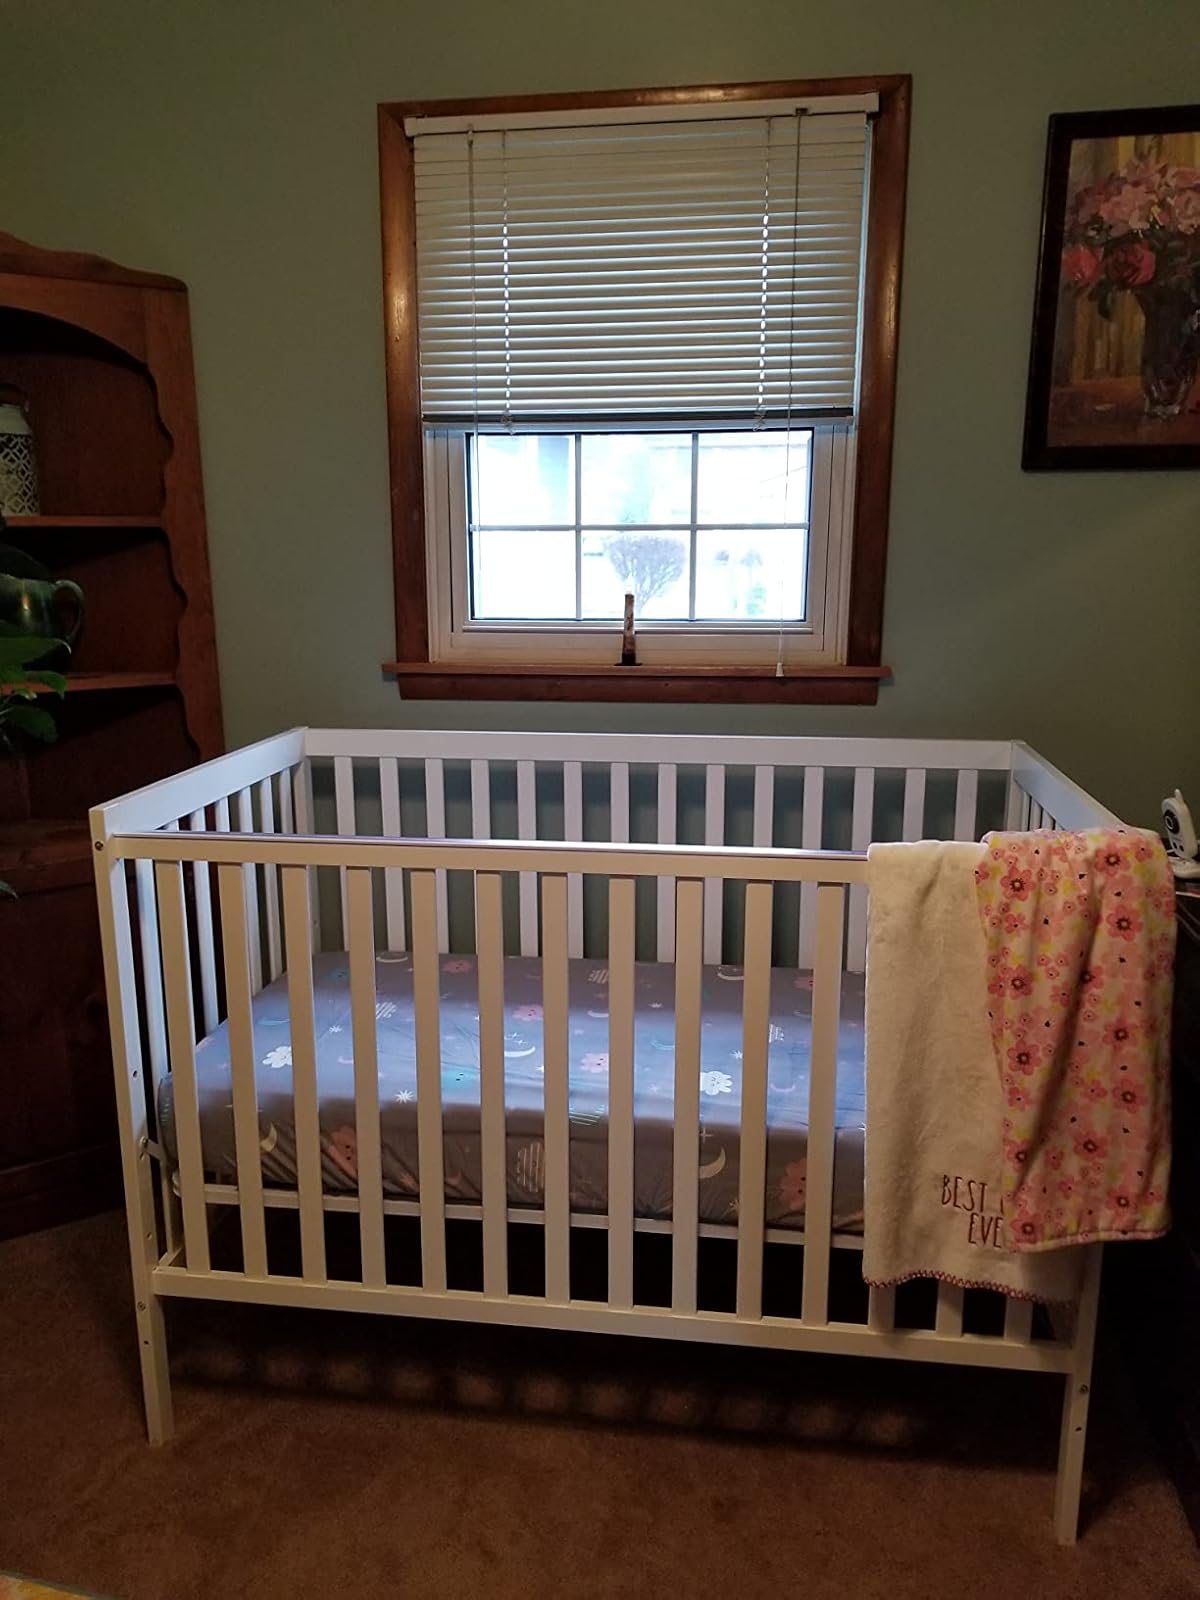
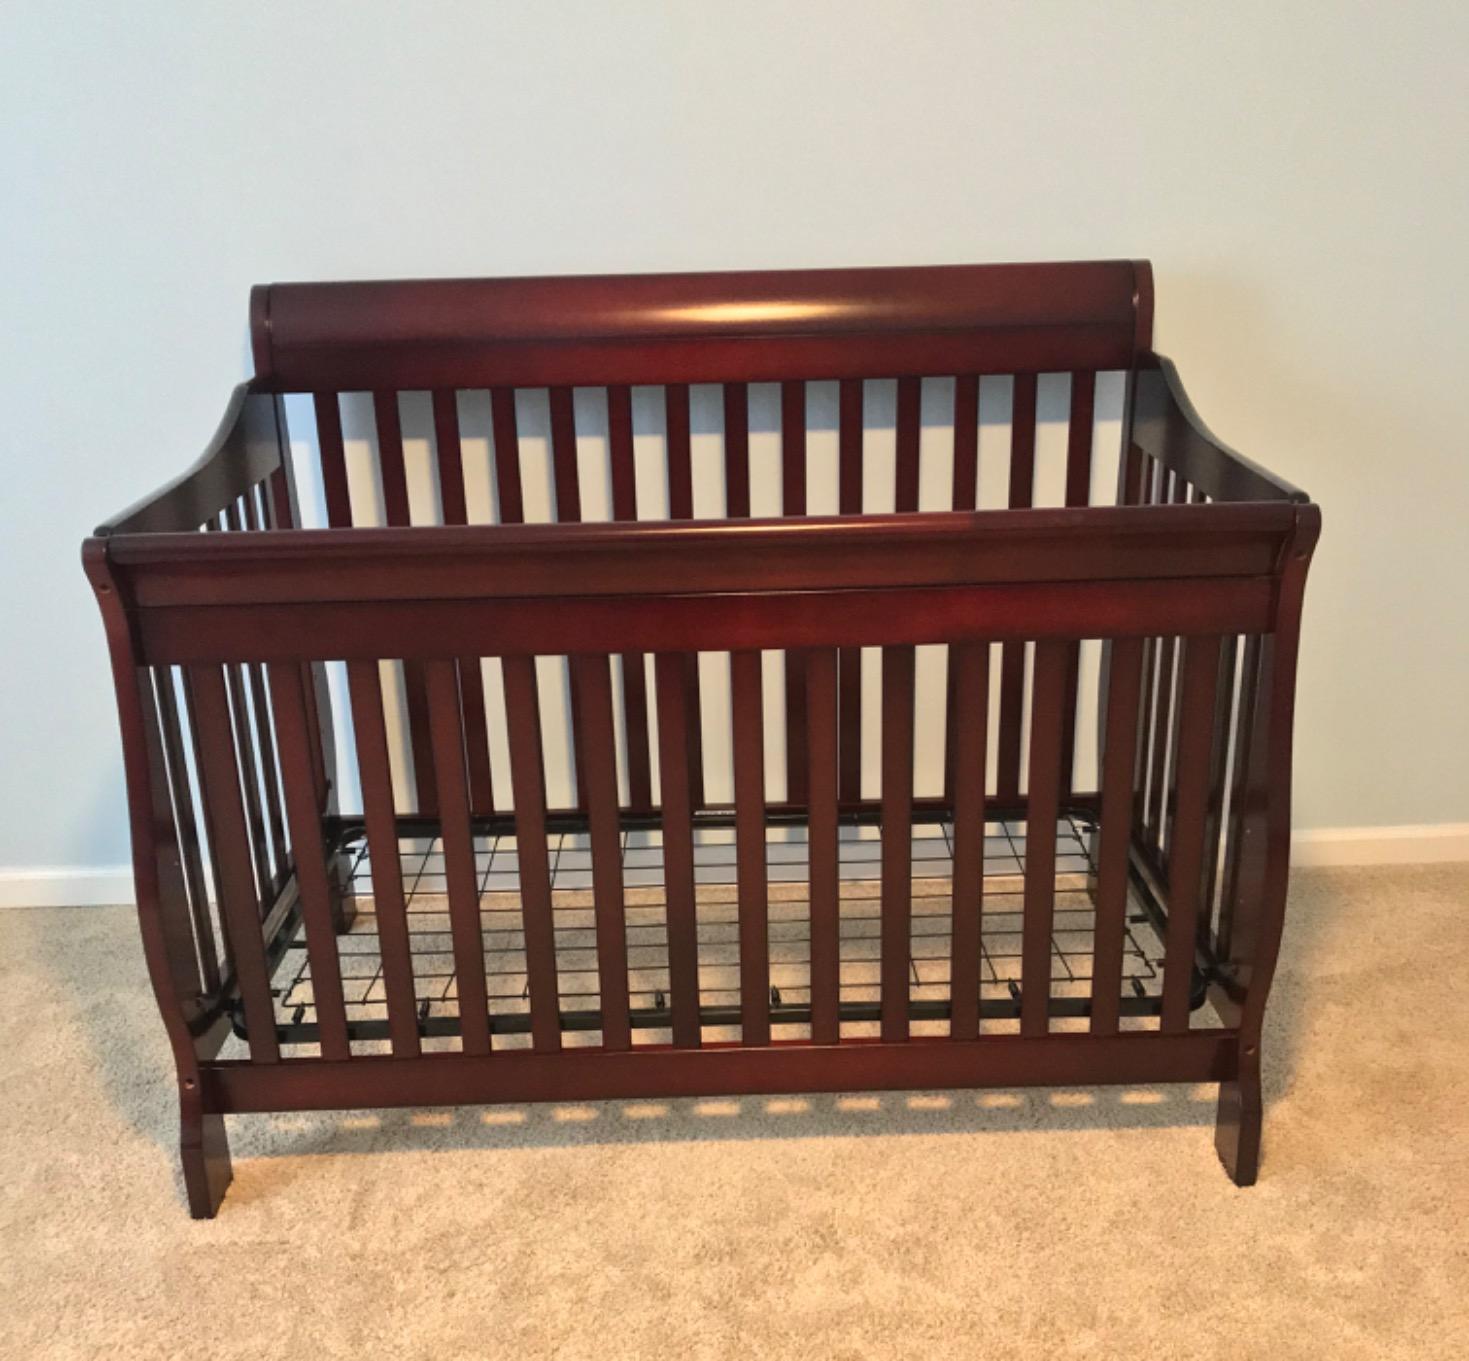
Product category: products_crib
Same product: no